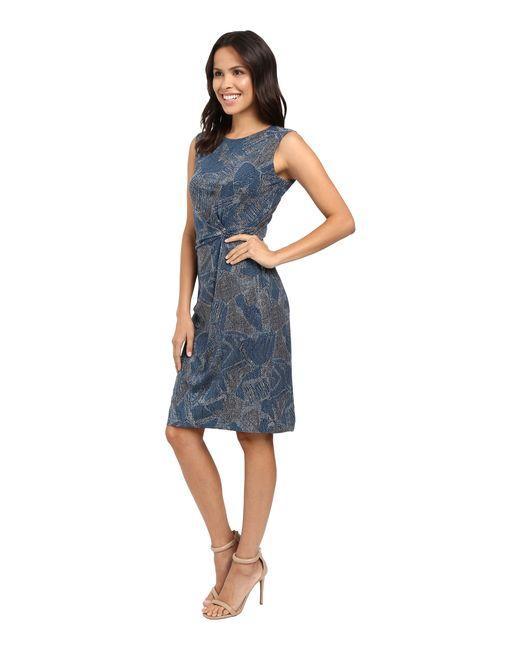
BLAUES TWIST-KLEID für junge Mädchen